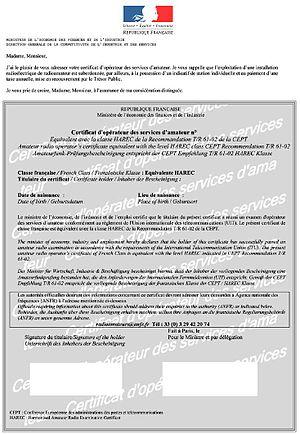
Certificat d’opérateur radioamateur classe HAREC et recommandation T/R 61-02 CEPT pour manœuvrer les stations radioamateurs.
Les radioamateurs sont des personnes qui pratiquent, sans intérêt pécuniaire, un loisir technique permettant d'expérimenter les techniques de transmission et par conséquences d'établir des liaisons radio avec d'autres radioamateurs du monde entier. Beaucoup d'avancées technologiques sont dues aux radioamateurs, c'est par exemple grâce à eux que les fréquences au-dessus de 30 MHz sont aujourd'hui utilisées. L'activité radioamateur permet d'acquérir ainsi des connaissances techniques dans les domaines de la radio et de l'électronique et de développer des liens d'amitié entre amateurs de différents pays.
Les radiocommunications de catastrophe jouent un rôle capital déterminant à tous les stades de la gestion des catastrophes.
Le sigle HAREC désigne un certificat pour les radioamateurs, issu d'une harmonisation des règlementations nationales en matière de certificat d'opérateur du service amateur par la recommandation T/R 61-01 du CEPT.